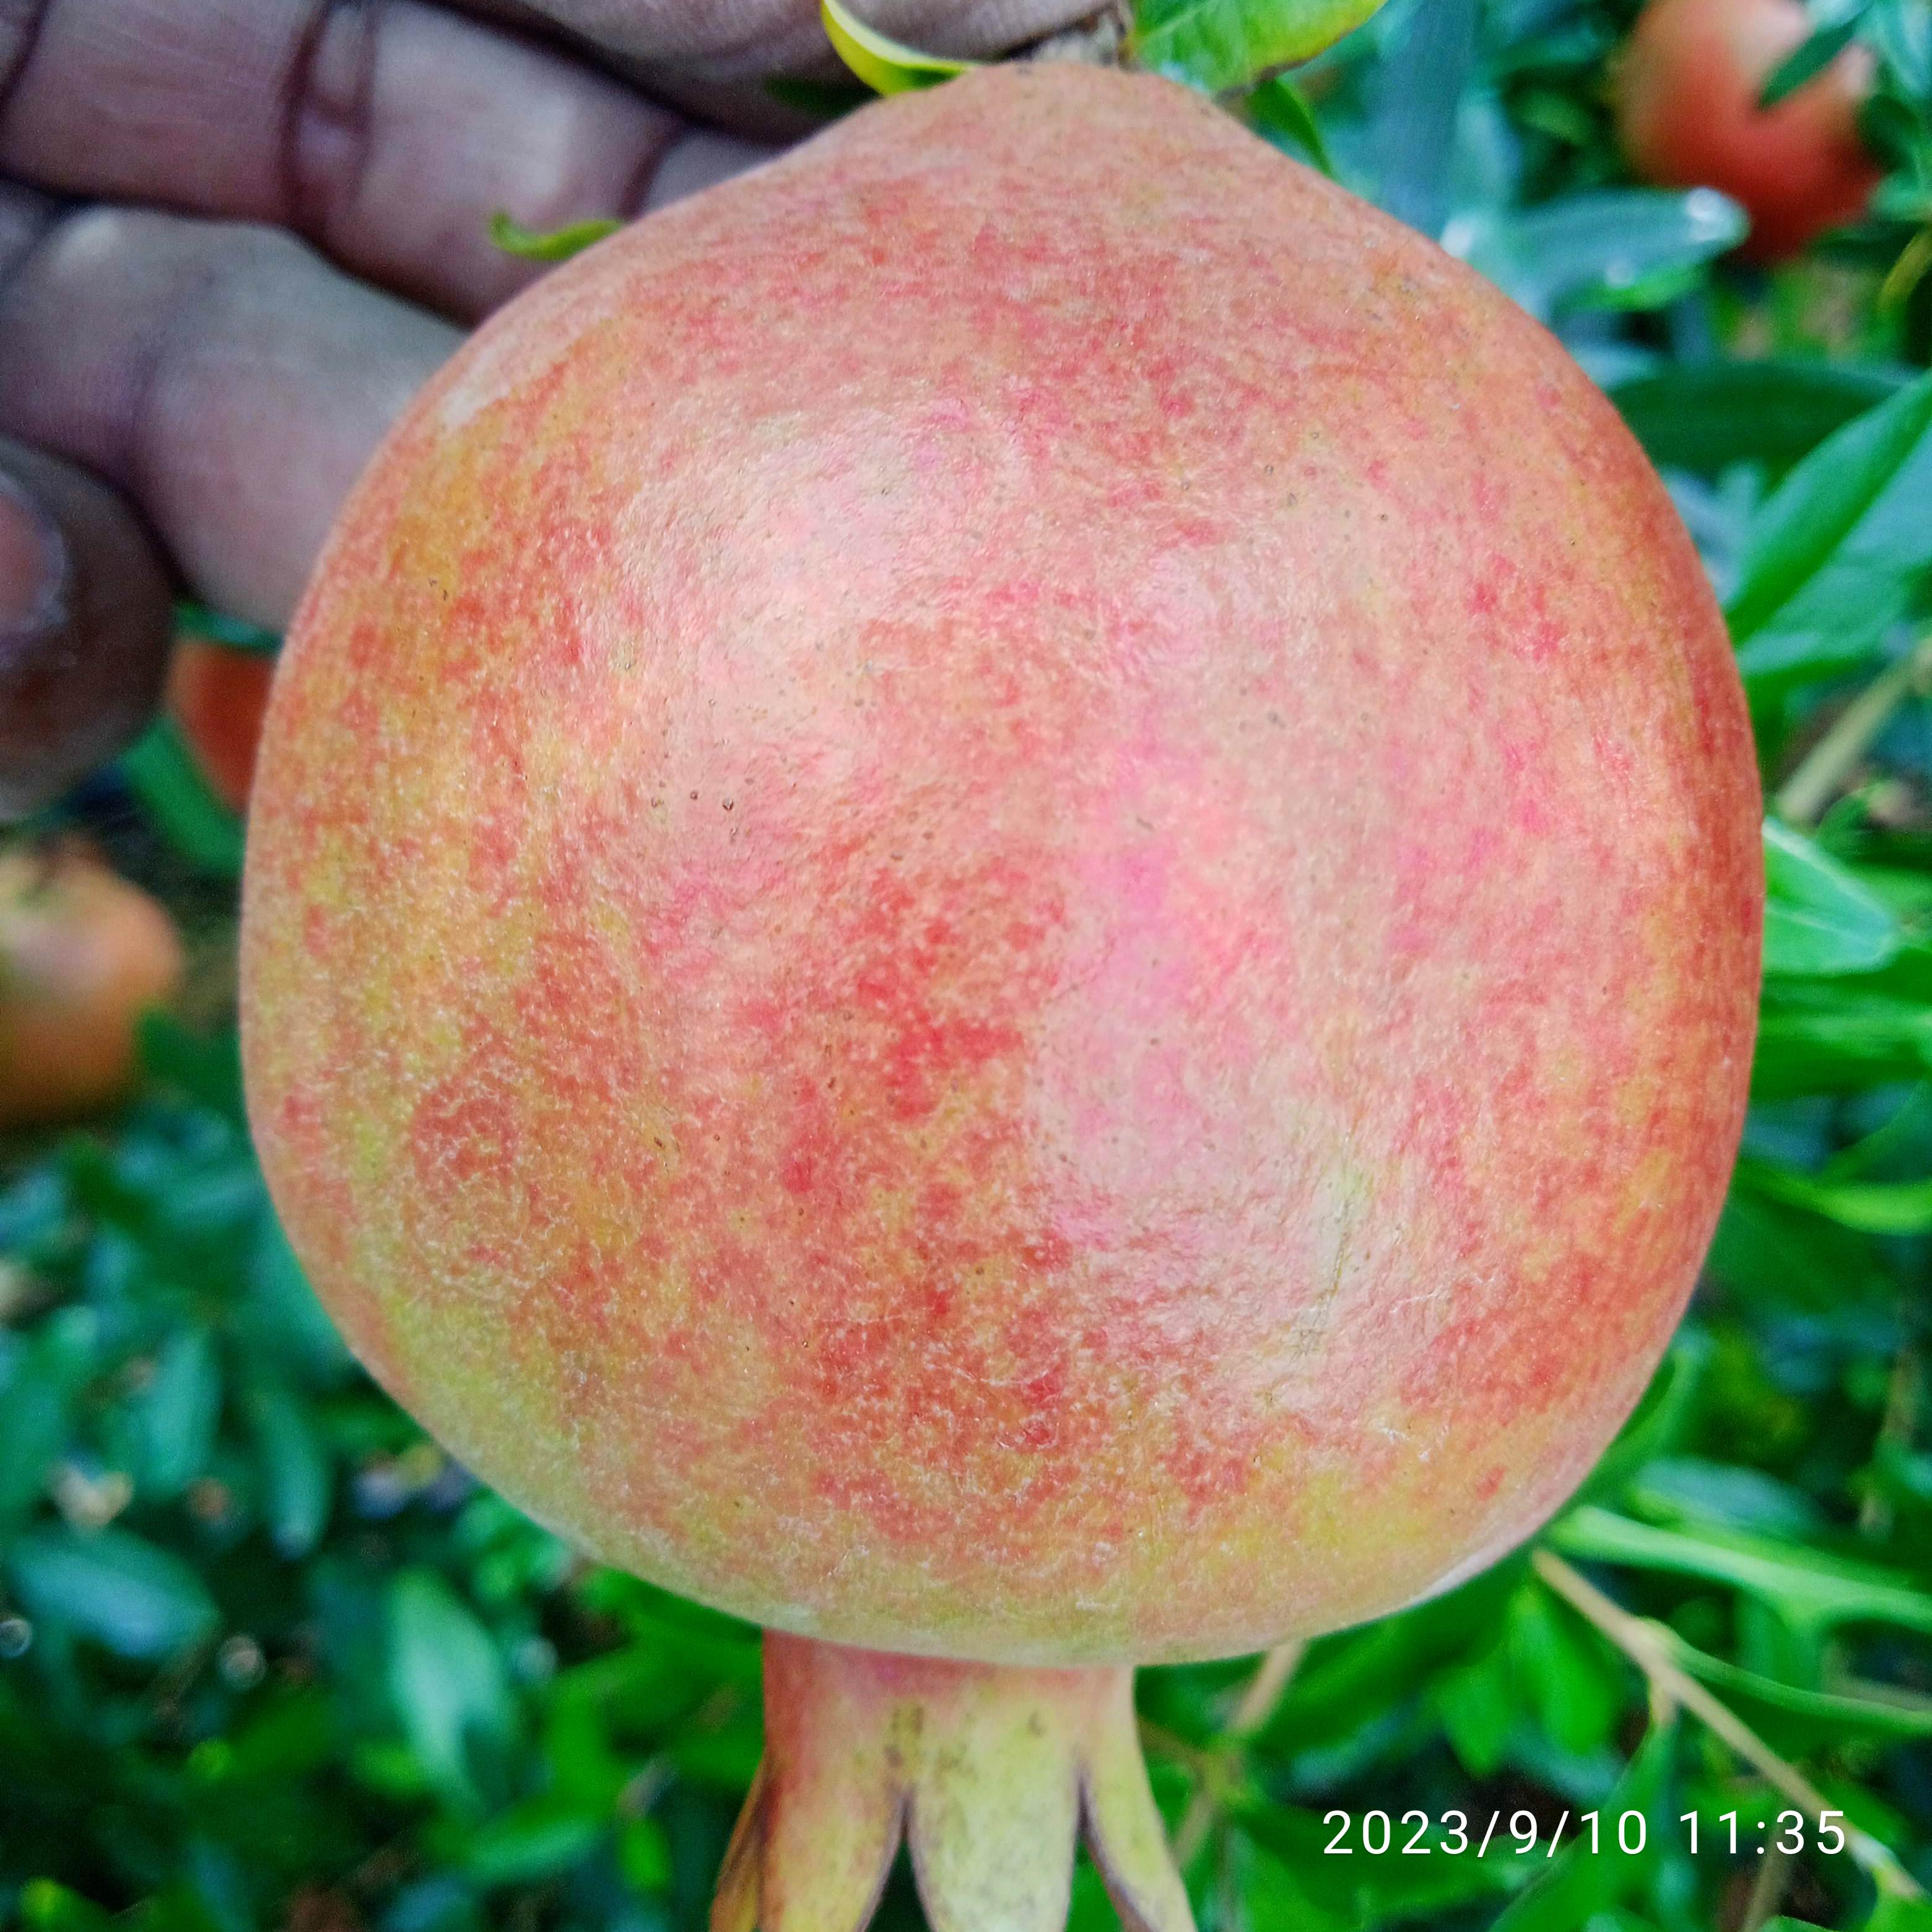
Label: Healthy